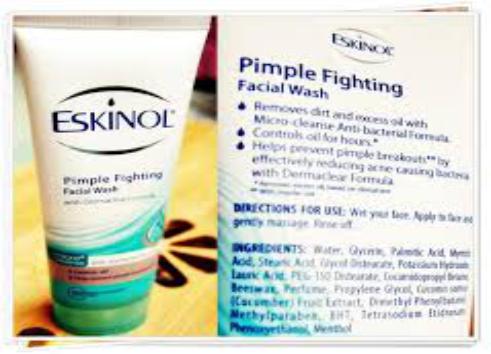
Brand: EskinoL
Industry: Necessities